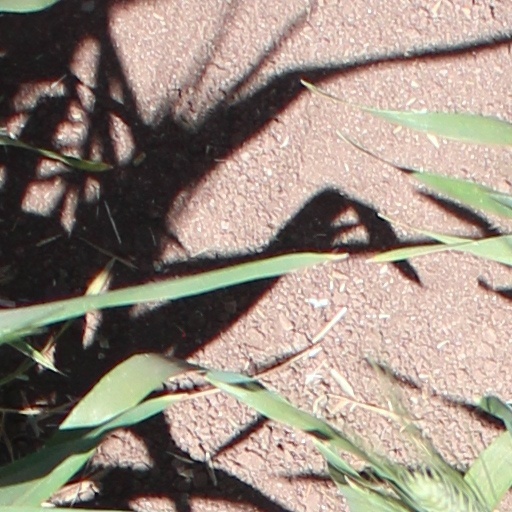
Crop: wheat